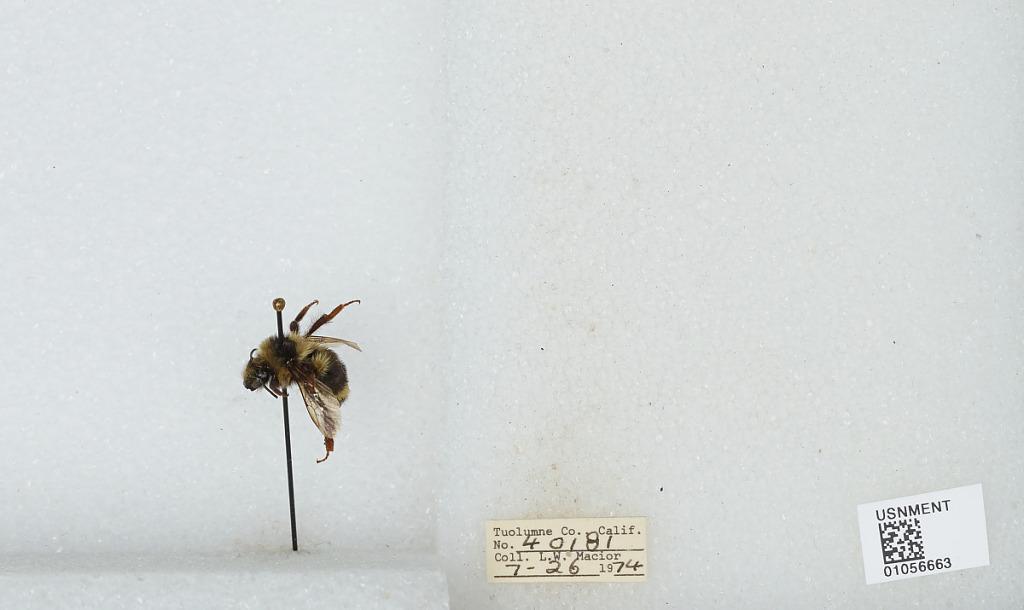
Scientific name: Bombus bifarius nearcticus
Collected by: L. Macior
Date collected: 1974-7-26
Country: United States
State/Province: California
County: Tuolumne
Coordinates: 38.02, -119.93